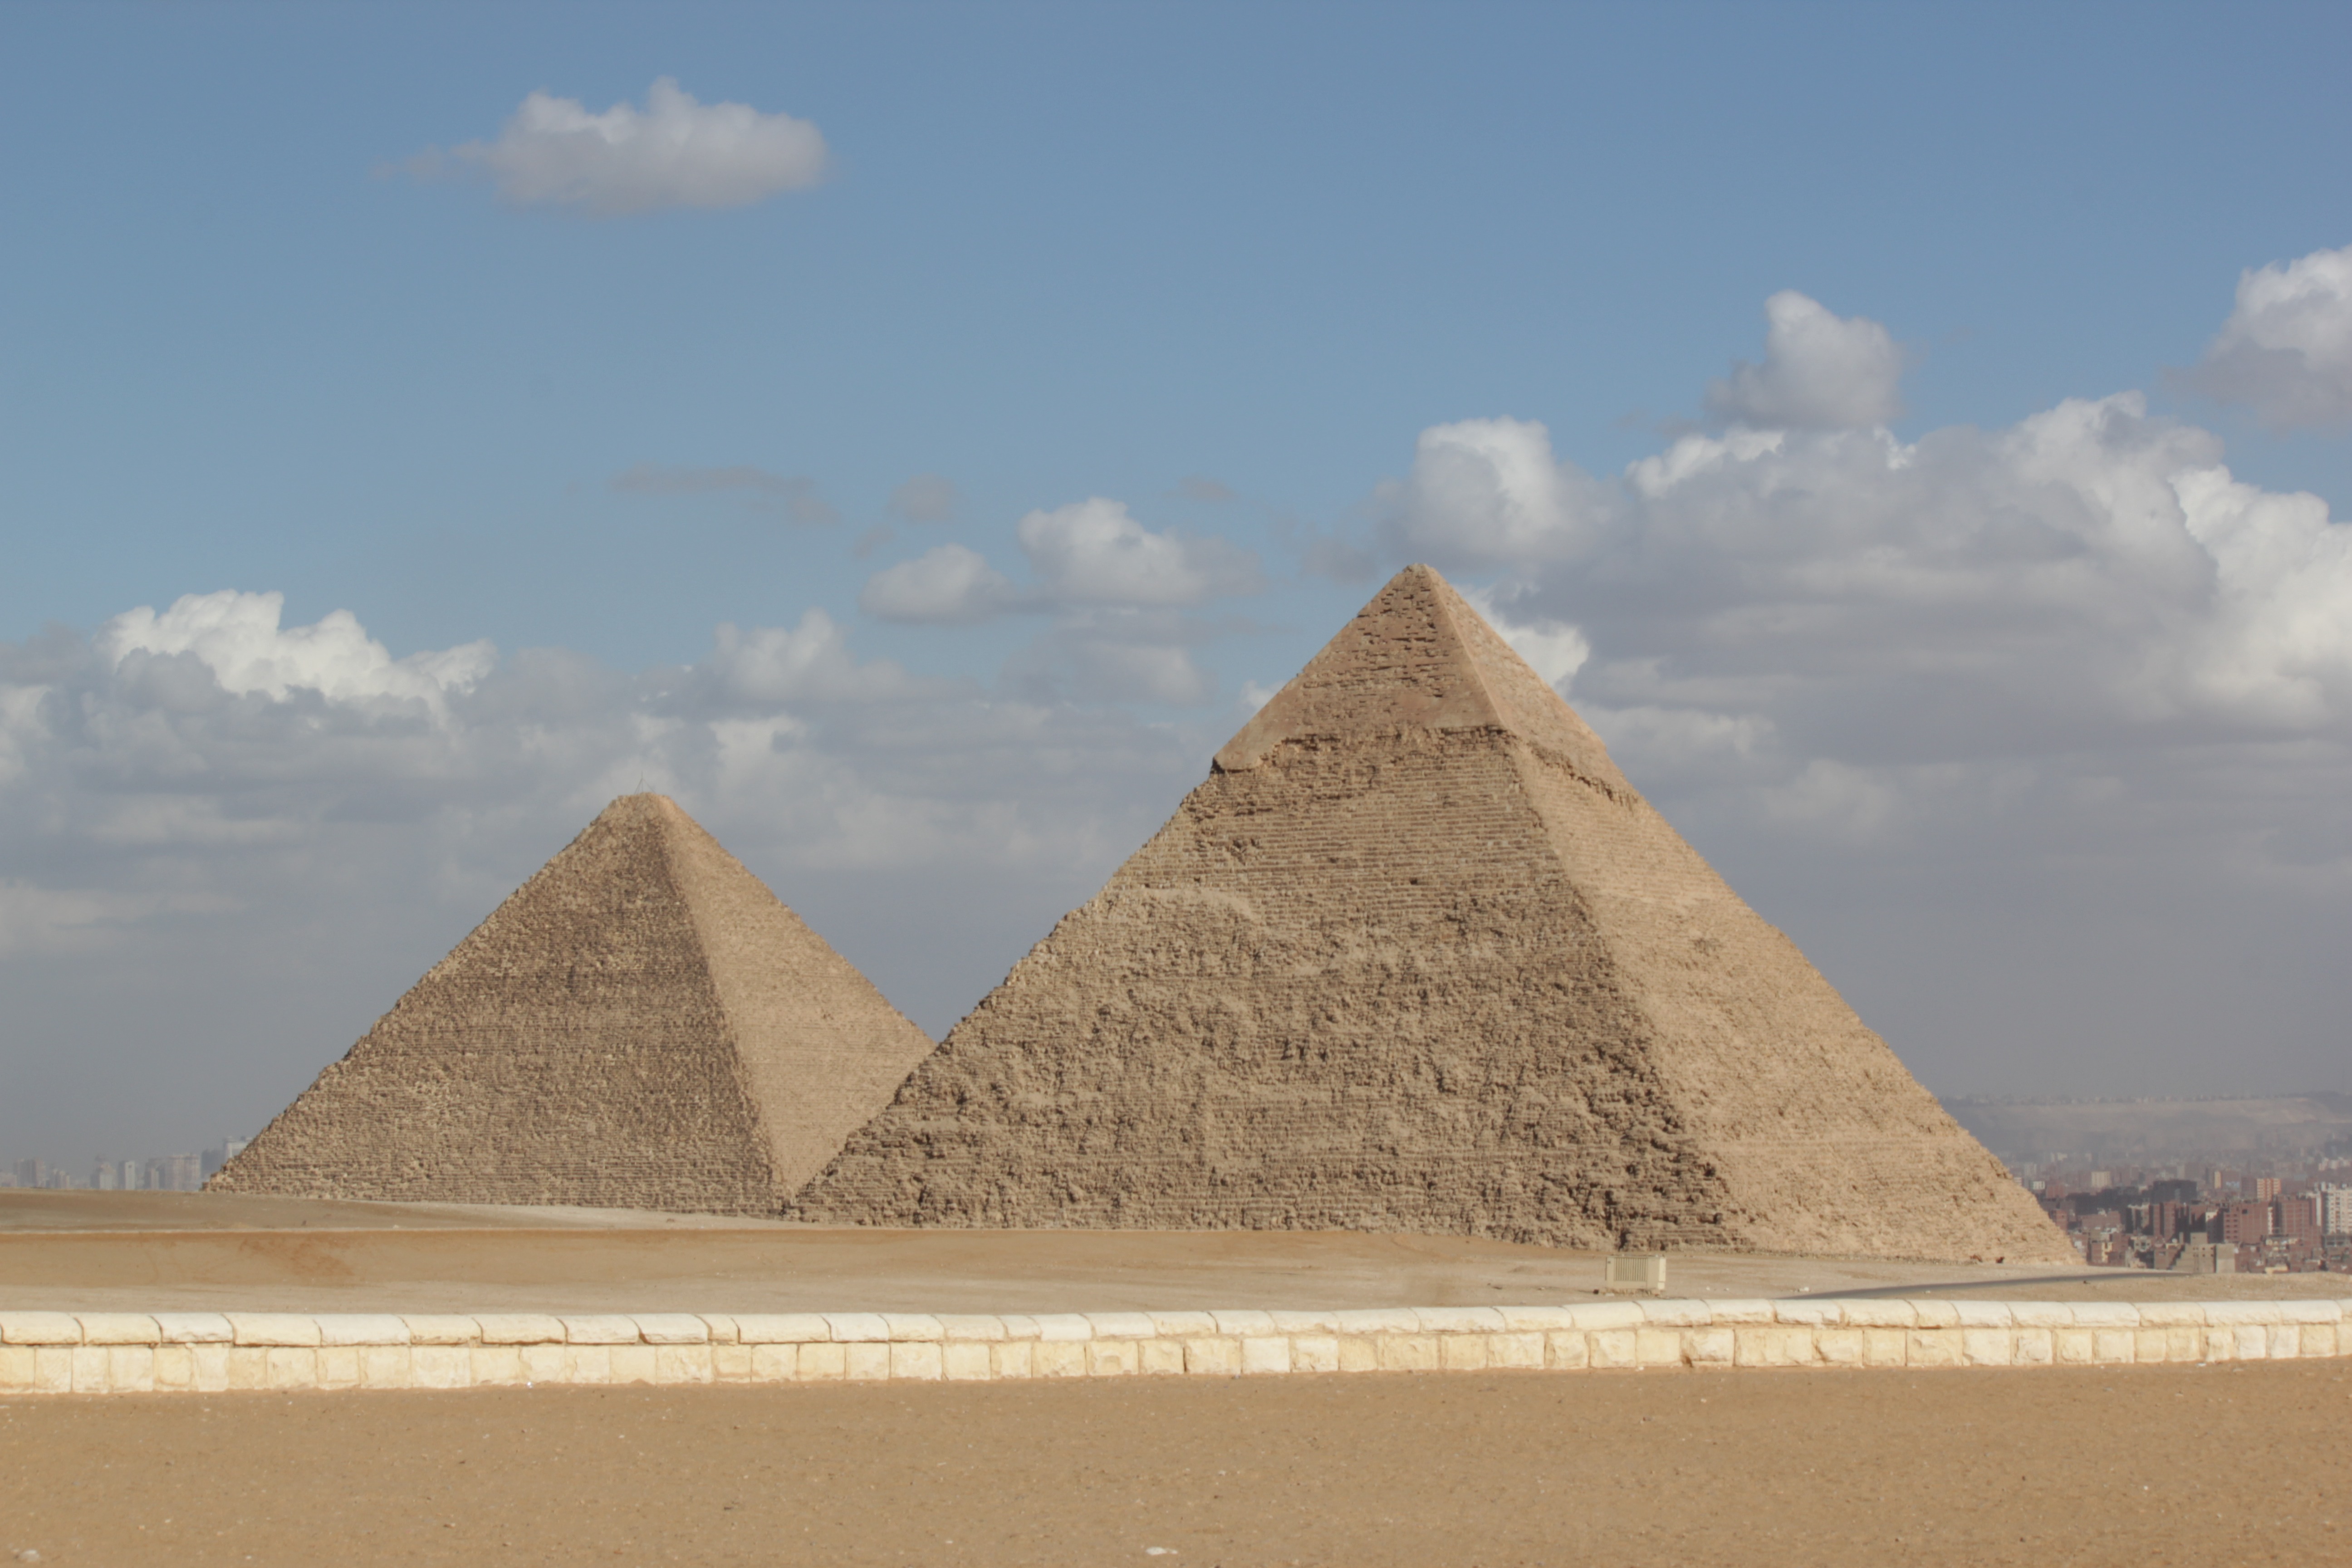
monument, pyramid, landmark, egypt, badlands, ghyze